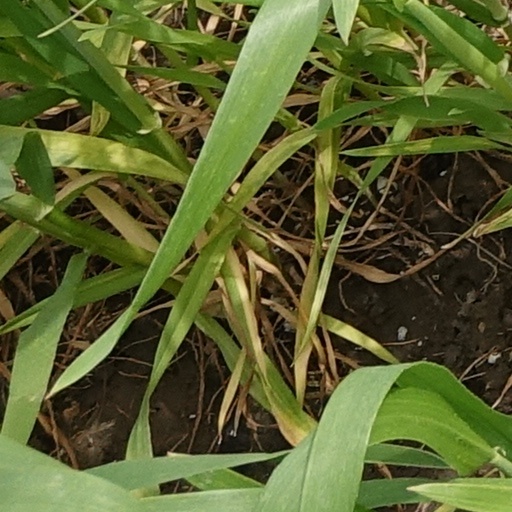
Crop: wheat